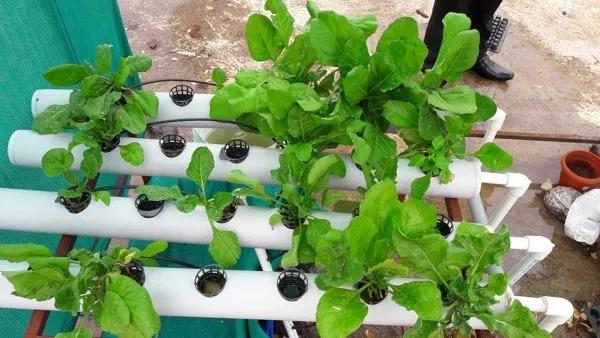
Mimea iliyopo ndani ya mabomba yanayopitisha maji kuwezesha maji kupita katika mabomba hayo ili mimea kuweza kukua, mfumo huu ni mfumo wa kihaidroponiki unaowezesha kukua kwa mimea bila kutumia udongo.